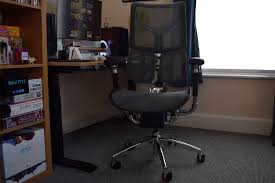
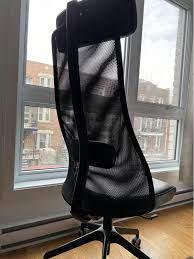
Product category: items_chair
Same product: no